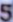
Number: 5